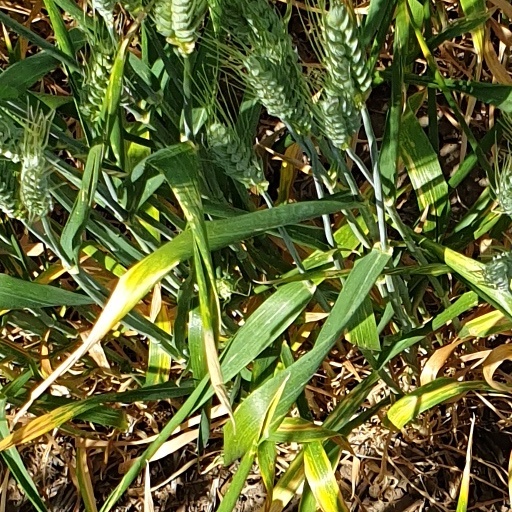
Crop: wheat